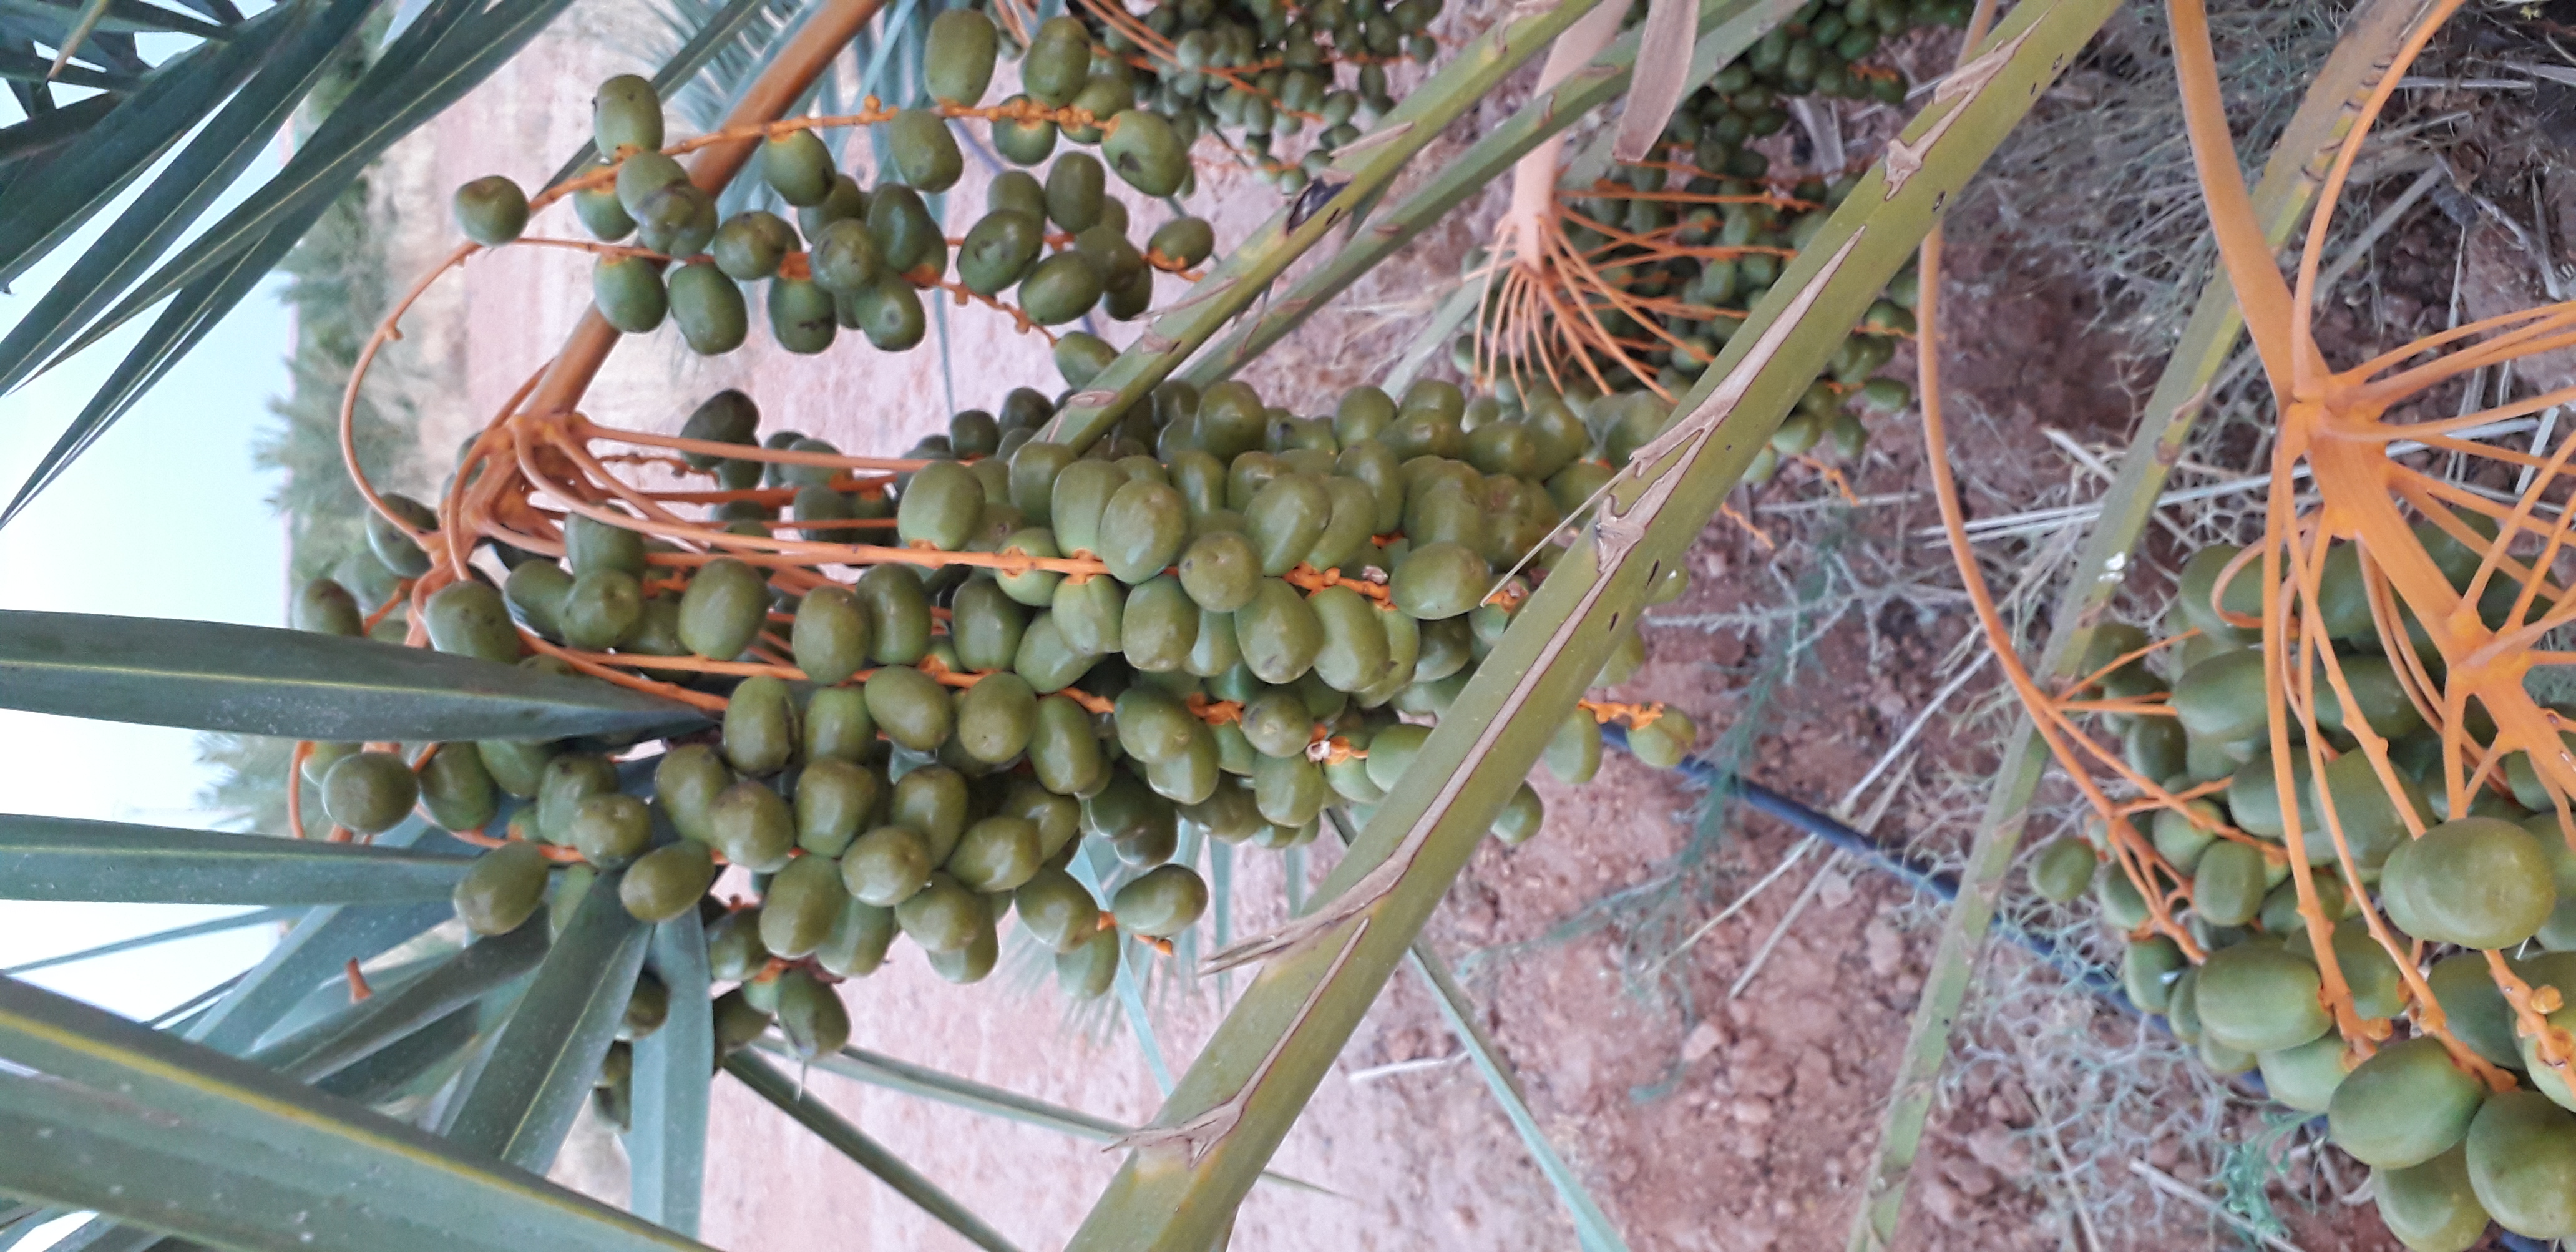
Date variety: Boufagous